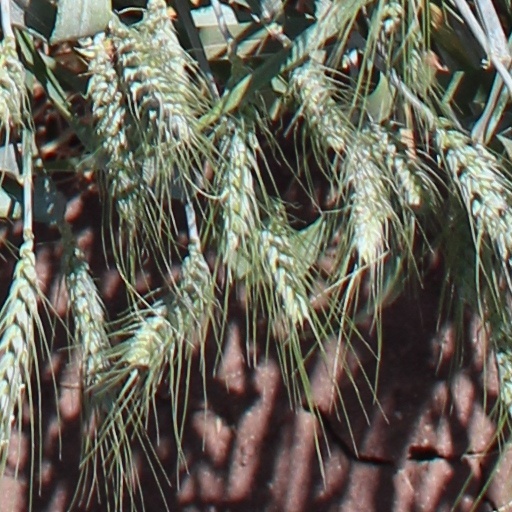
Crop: wheat